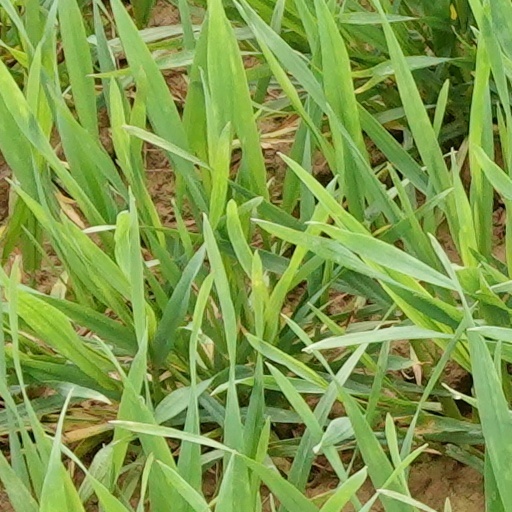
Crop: wheat